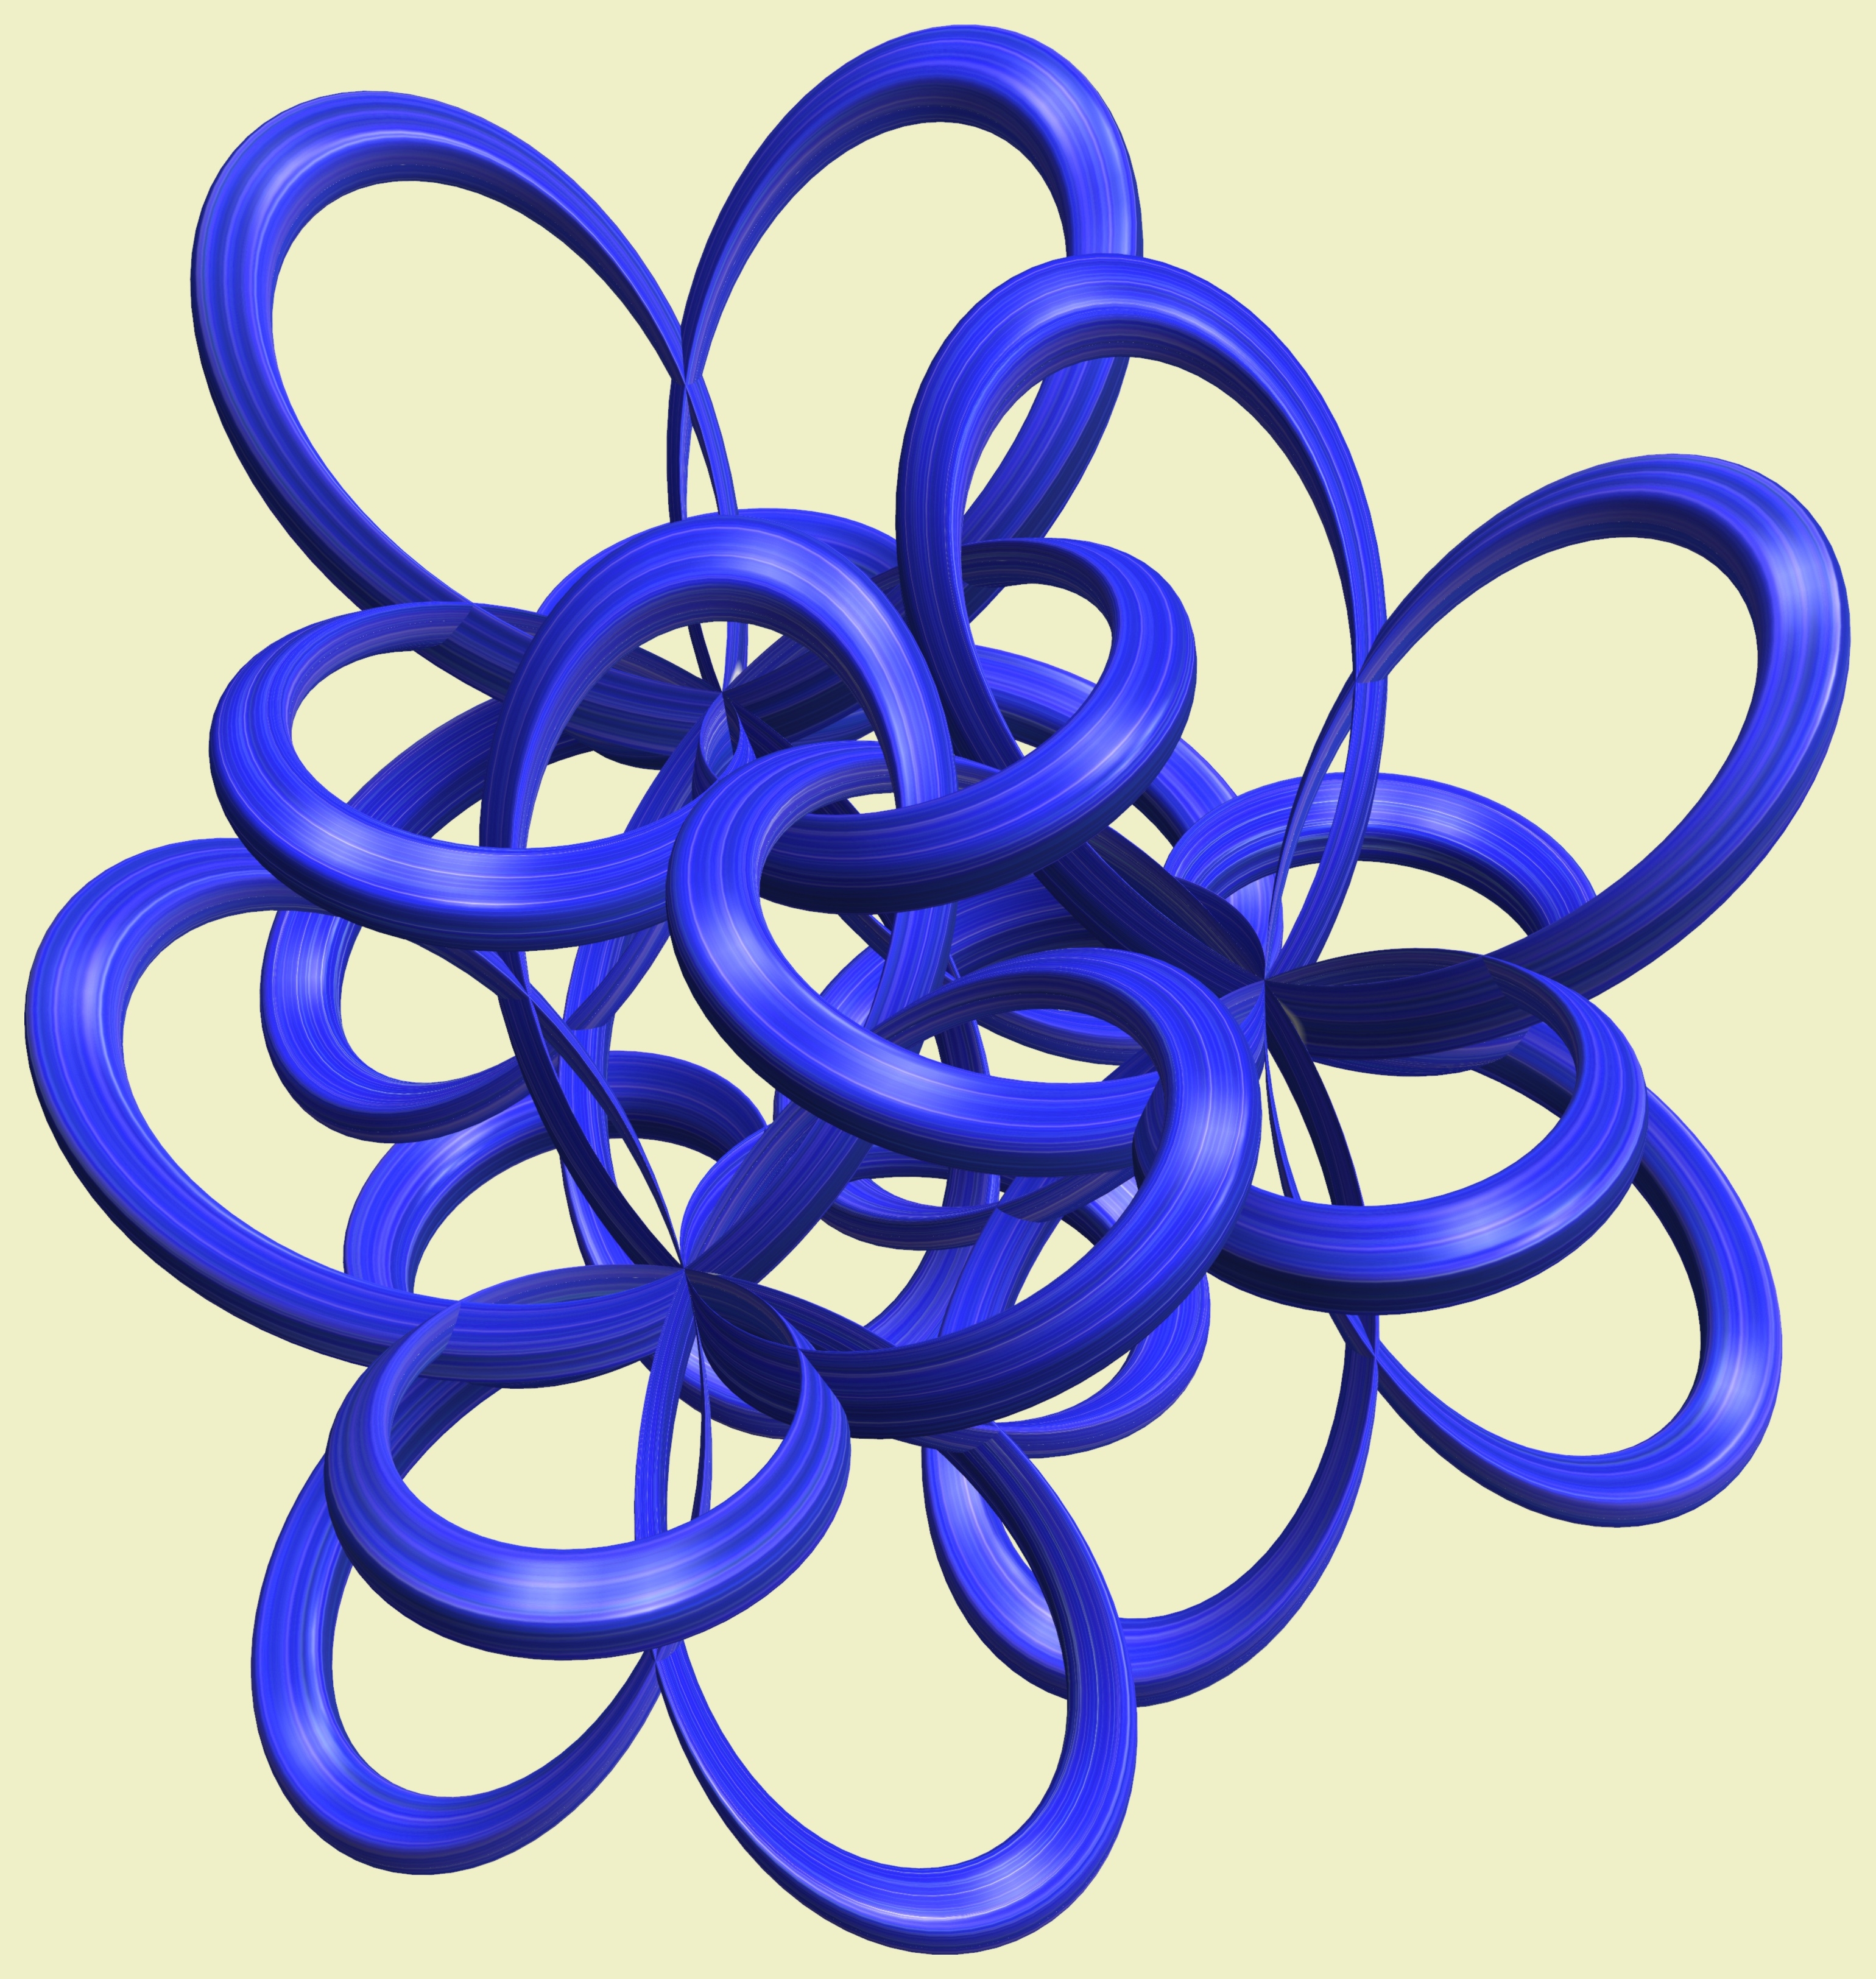
structure, wheel, texture, spiral, number, pattern, line, geometry, circle, font, sculpture, illustration, design, symmetry, 3d, graphic, shape, torus, mathematica, cg, parametricplot3d, code, program, algorithm, mapping, geometricsculpture, lissajous, body jewelry